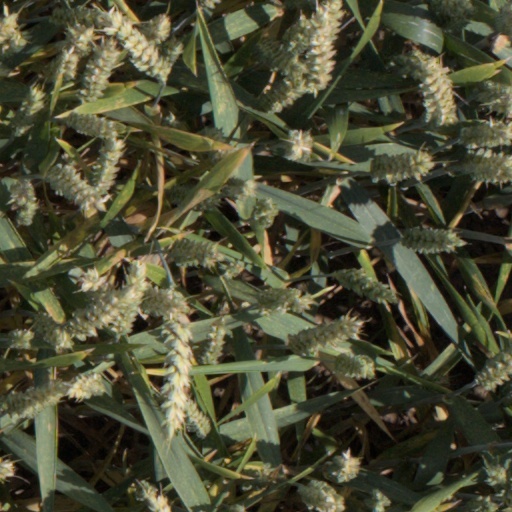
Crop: wheat